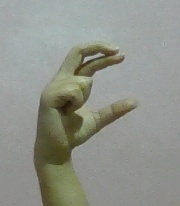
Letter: thal